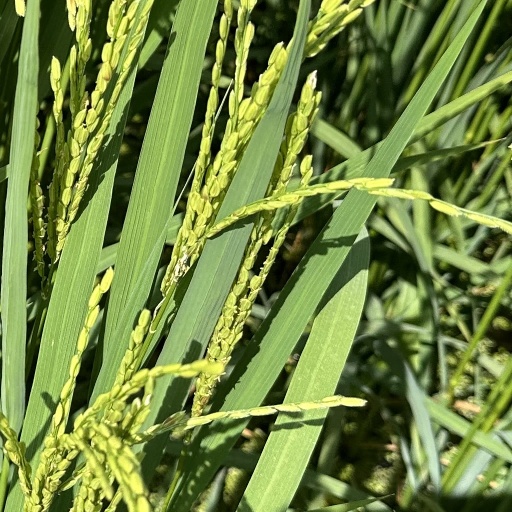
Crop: rice